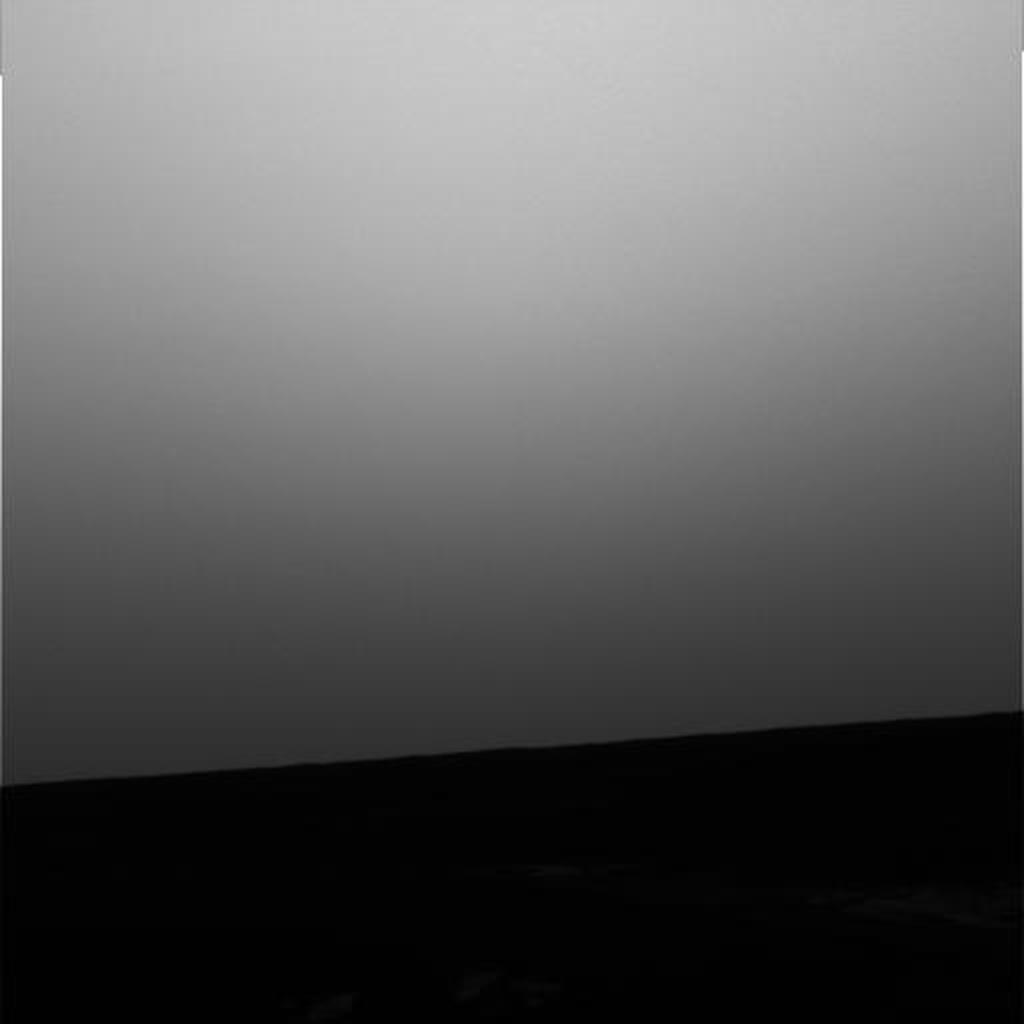
Surface features visible: Sky